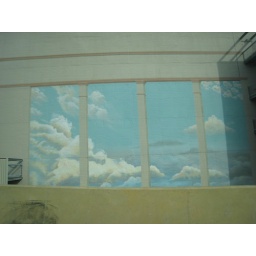
sky in the wall